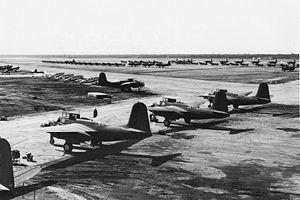
L’invasion anglo-soviétique de l'Iran est l'invasion militaire de l'État impérial d'Iran par le Royaume-Uni et l'Union soviétique entre le 25 août et le 17 septembre 1941. Cette opération est connue sous le nom de code opération Countenance du côté britannique.